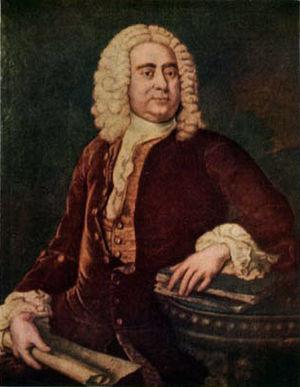
Liste des œuvres de Georg Friedrich Haendel.